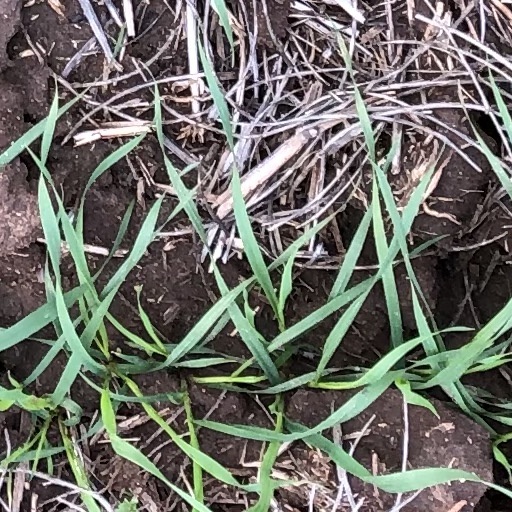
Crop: wheat